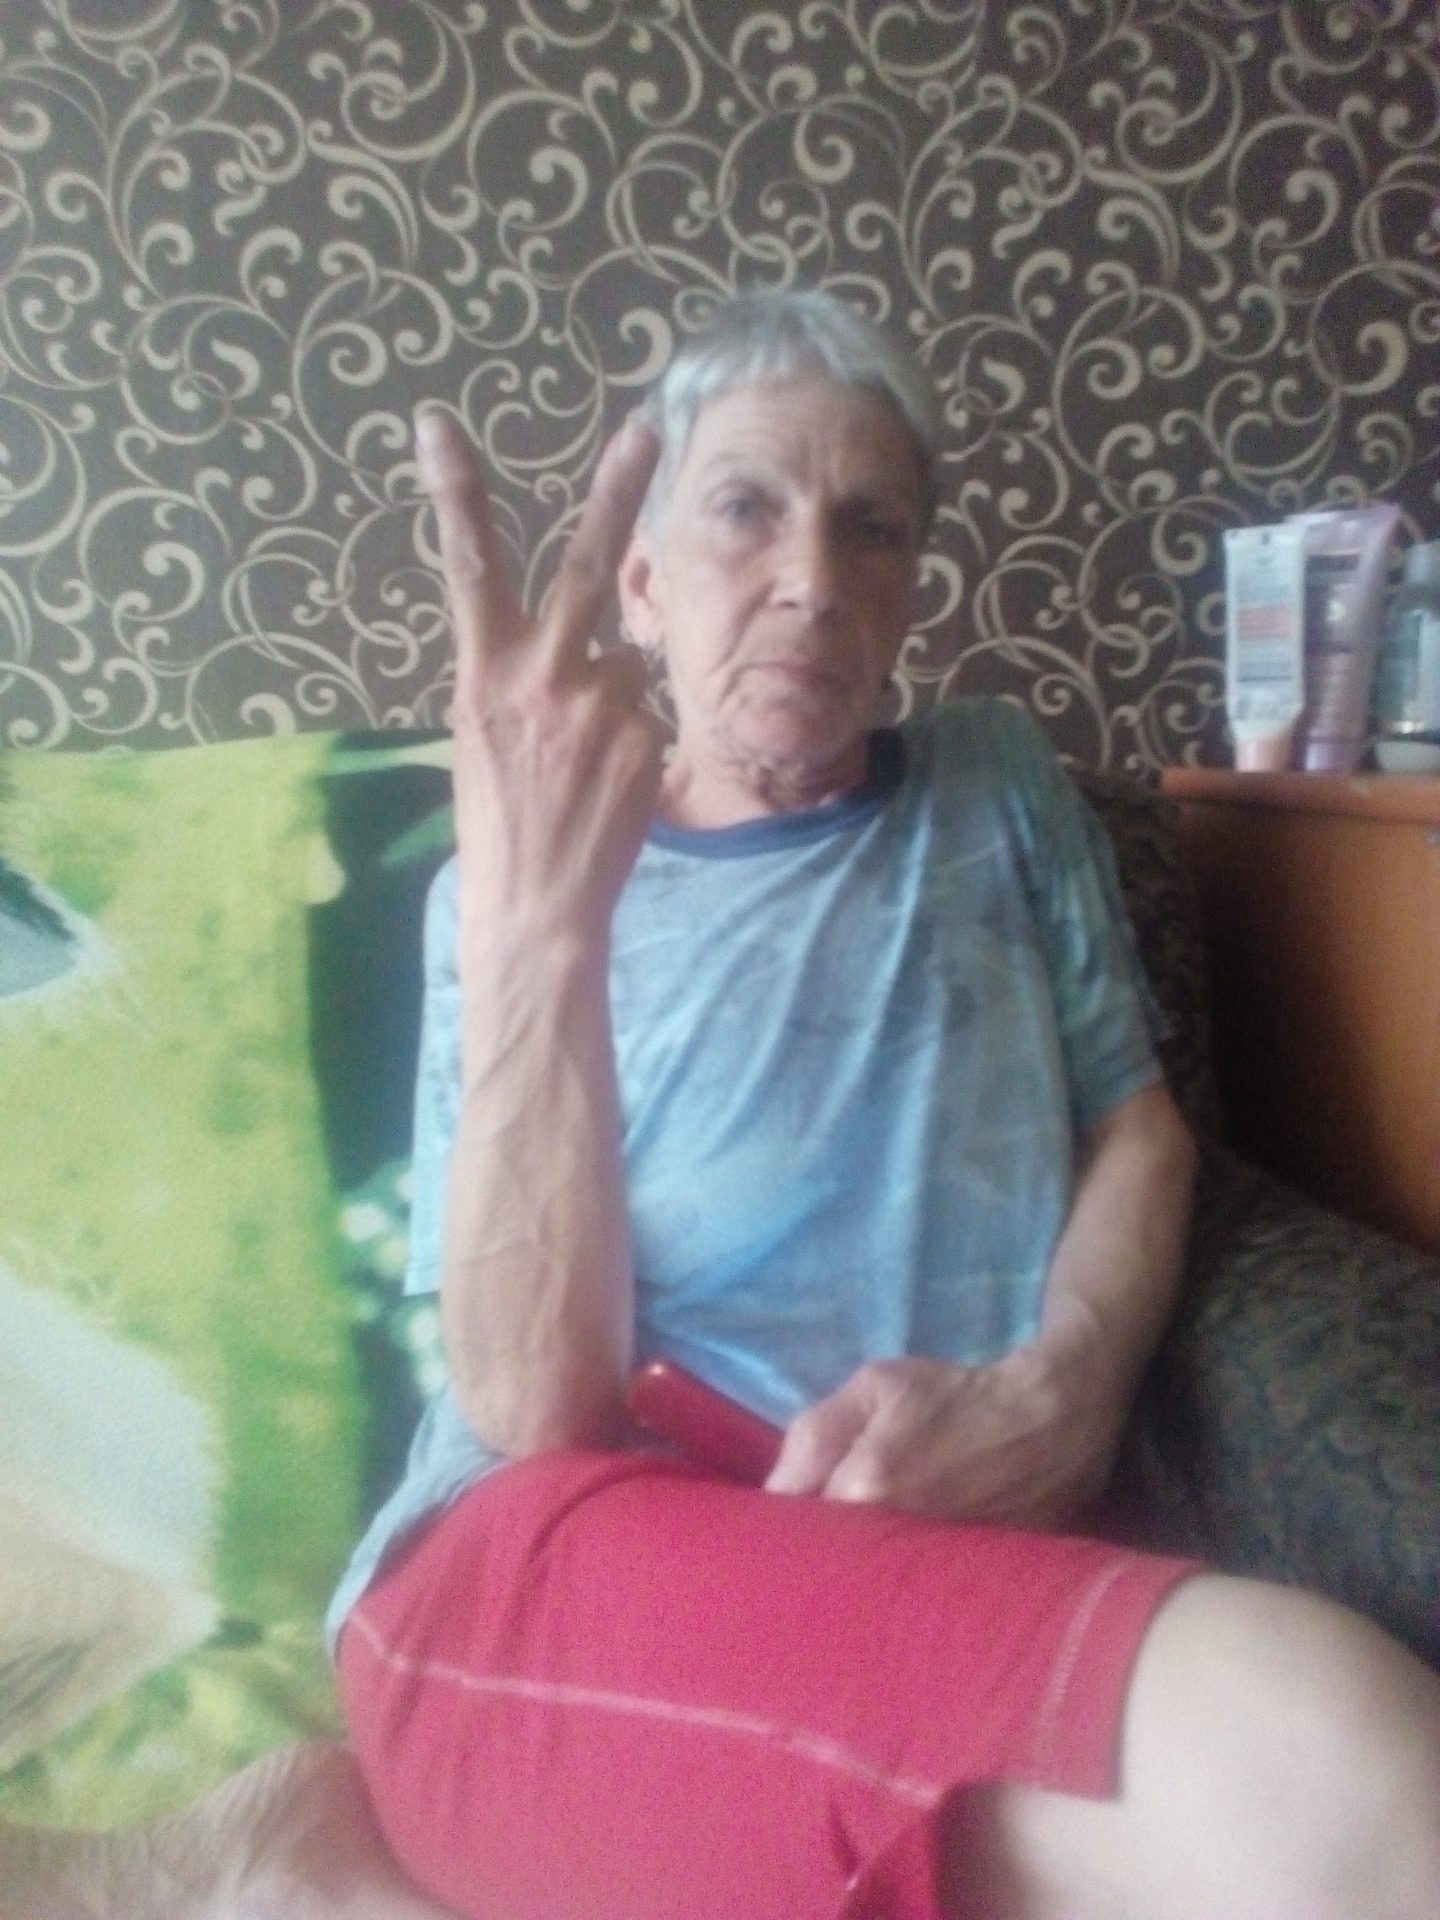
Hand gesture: peace_inverted